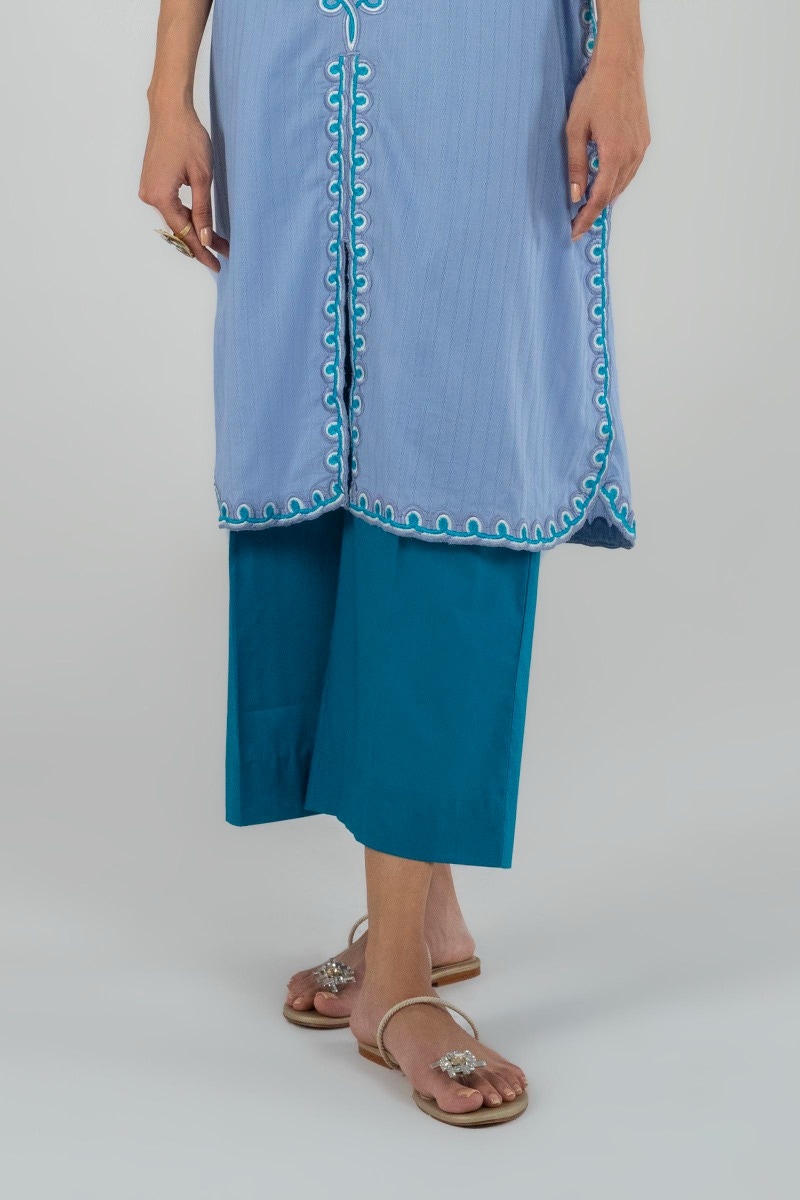
blue multi embroidered cotton tunic